George Sale (academic)

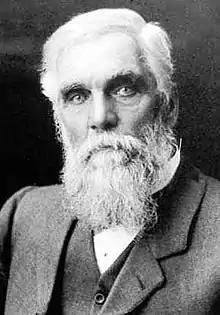

George Samuel Sale (17 May 1831 – 25 December 1922) was a New Zealand station manager, cricketer, newspaper editor, goldminer, public administrator and university professor.